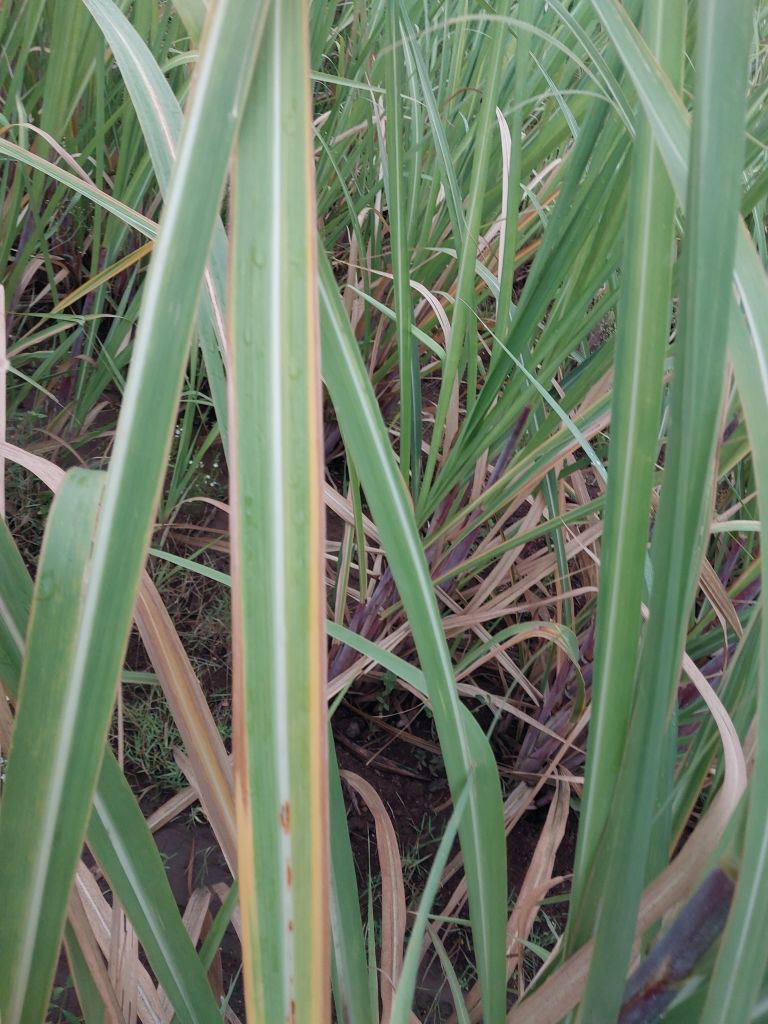
Label: Brown Spot